Immovable Ladder

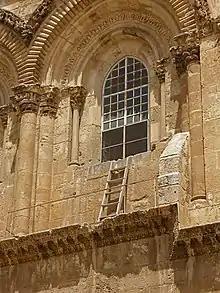

The Immovable Ladder is a wooden ladder leaning against a window of the Church of the Holy Sepulchre in the Old City of Jerusalem, protected from removal or alteration under the law of the Status Quo. The ladder rests on a ledge and is attached to the right window of the second tier of the facade, owned by the Armenian Apostolic Church. It is used as a symbol of inter-confessional disputes within Christianity. Its presence in its current location signifies the adherence to an agreement among six Christian denominations, who collectively own the church, not to move, repair, or alter anything in the church without the consent of all six denominations.